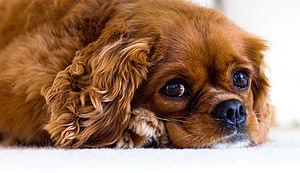
La robe d'un chien domestique se réfère à la répartition de couleur des poils sur le corps de l'animal et à la pigmentation de sa truffe et de sa peau. Selon les races et les variations génétiques individuelles, les chiens peuvent avoir un pelage très varié.
Le Cavalier King Charles Spaniel est un petit chien d'agrément d'origine anglaise dérivé d'une race d'épagneuls nains, le King Charles Spaniel. En français, dans le langage courant, son nom est fréquemment abrégé en Cavalier King Charles, voire en Cavalier ou en C. K. C.